Central Ordnance Munitions Depot

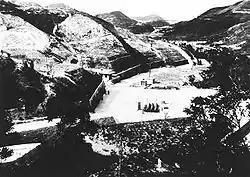
External view of the munitions depot in 1941

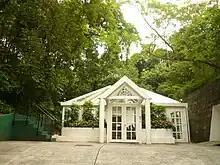
The Crown Wine Cellars is located in Shouson Hill, suburb of Hong Kong Island.

The Central Ordnance Munitions Depot was constructed in the late 1930s by British for the World War II to combat the Japanese Invasion as well as to store arms and ammunition for the defence of Hong Kong. The British used "Little Hong Kong", name for the fishing village town of Aberdeen, as a "code name" to refer to the military site and therefore confuse Japanese spies in the local community before the Japanese invasion.